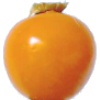
Label: physalis